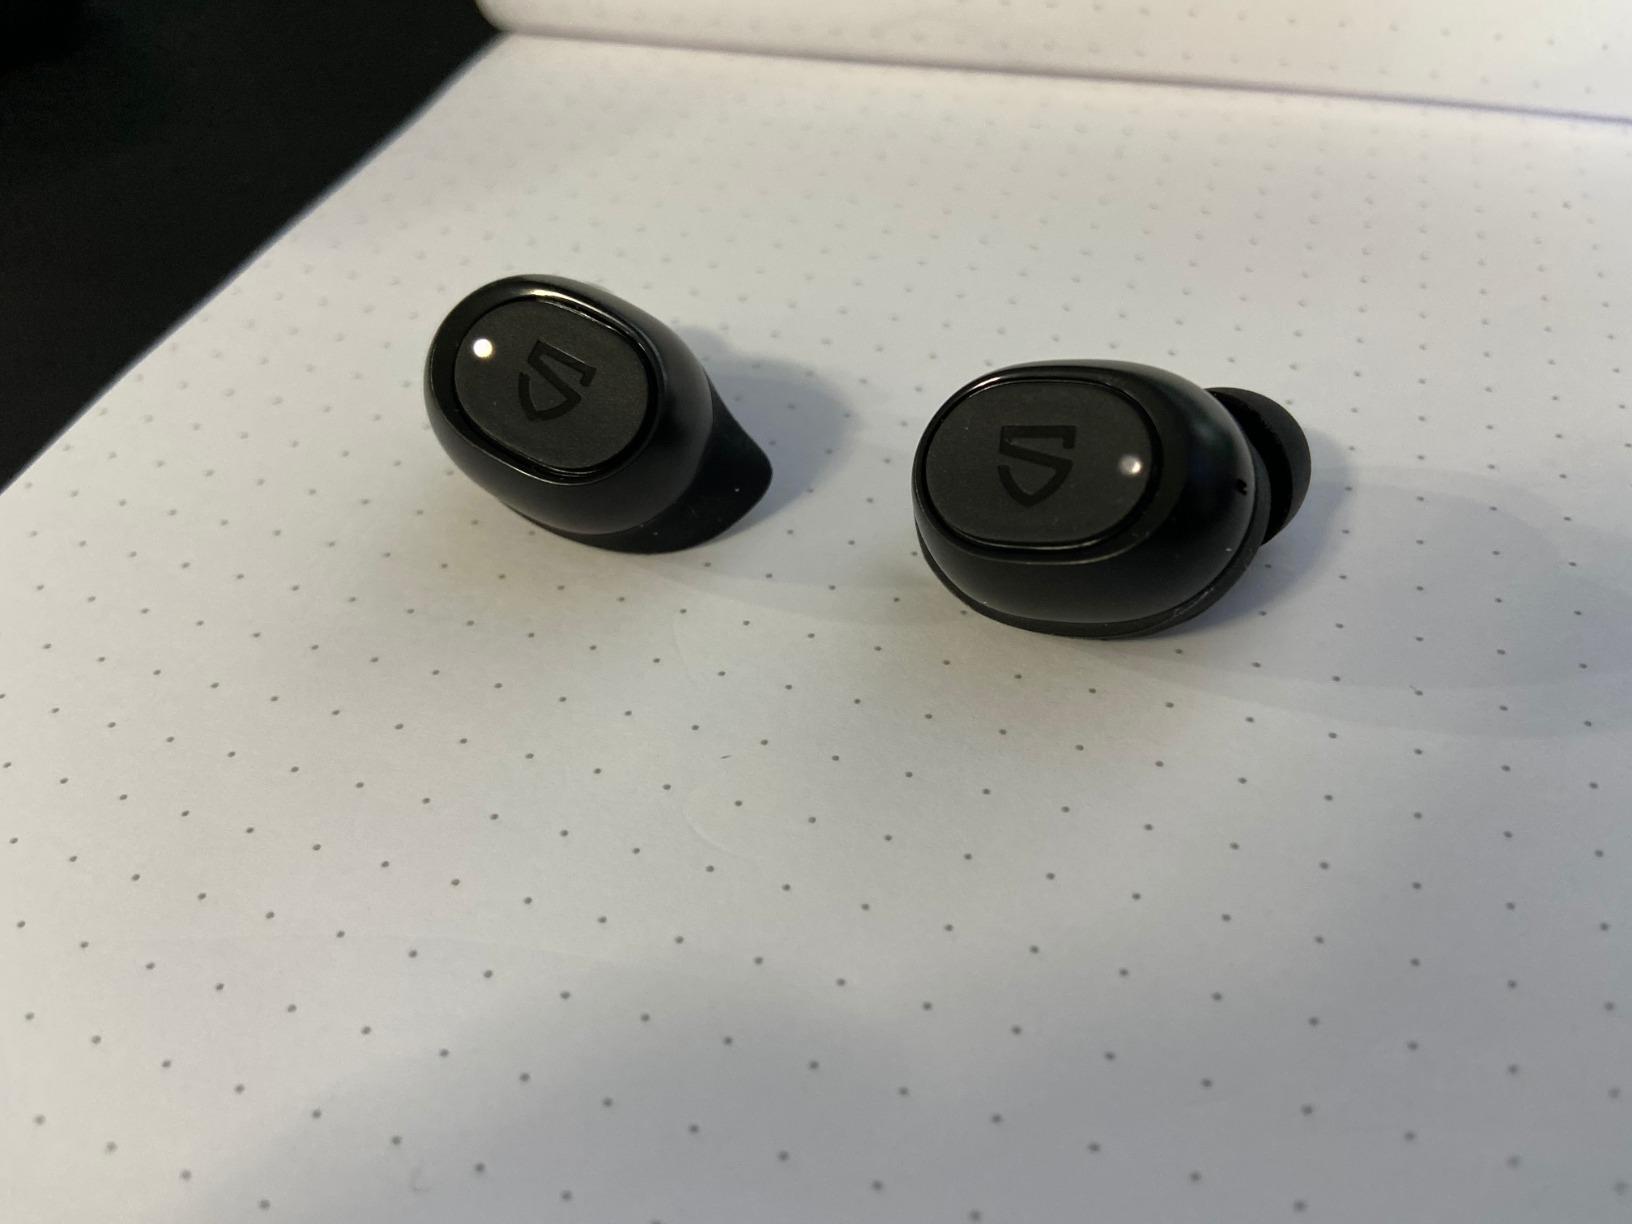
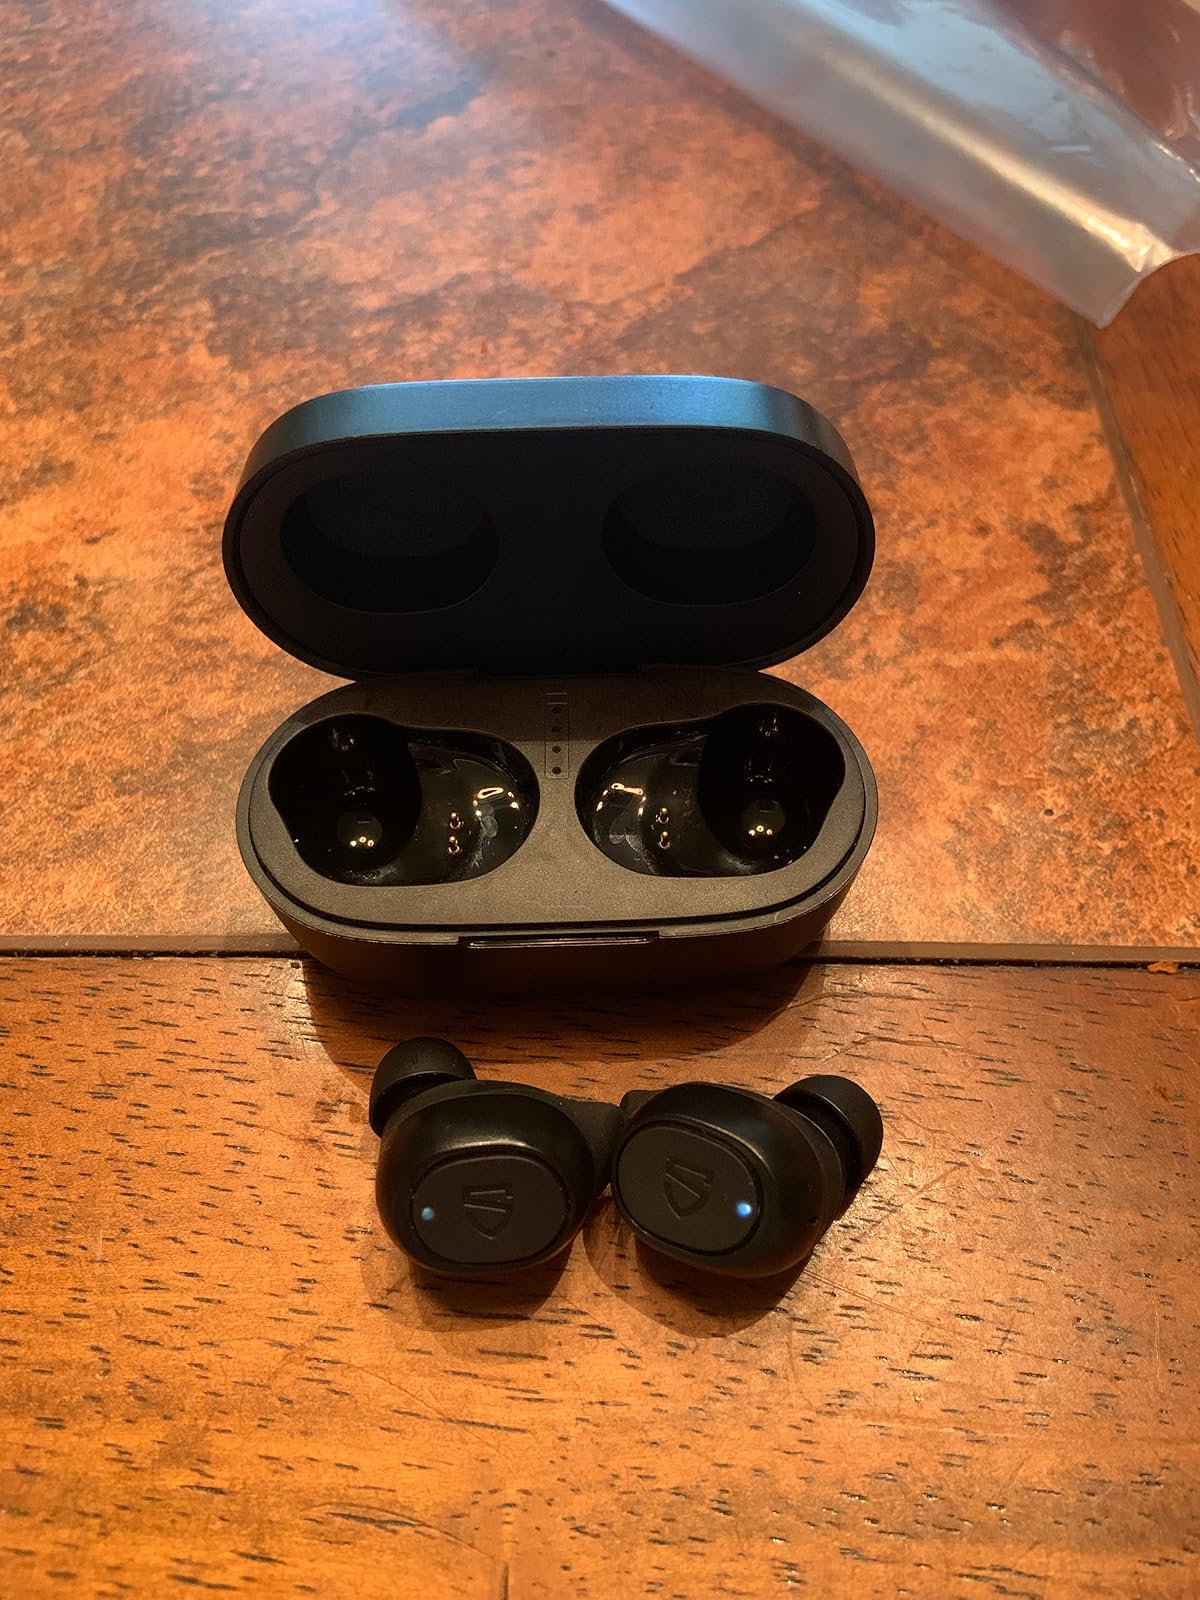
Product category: earbuds
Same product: yes